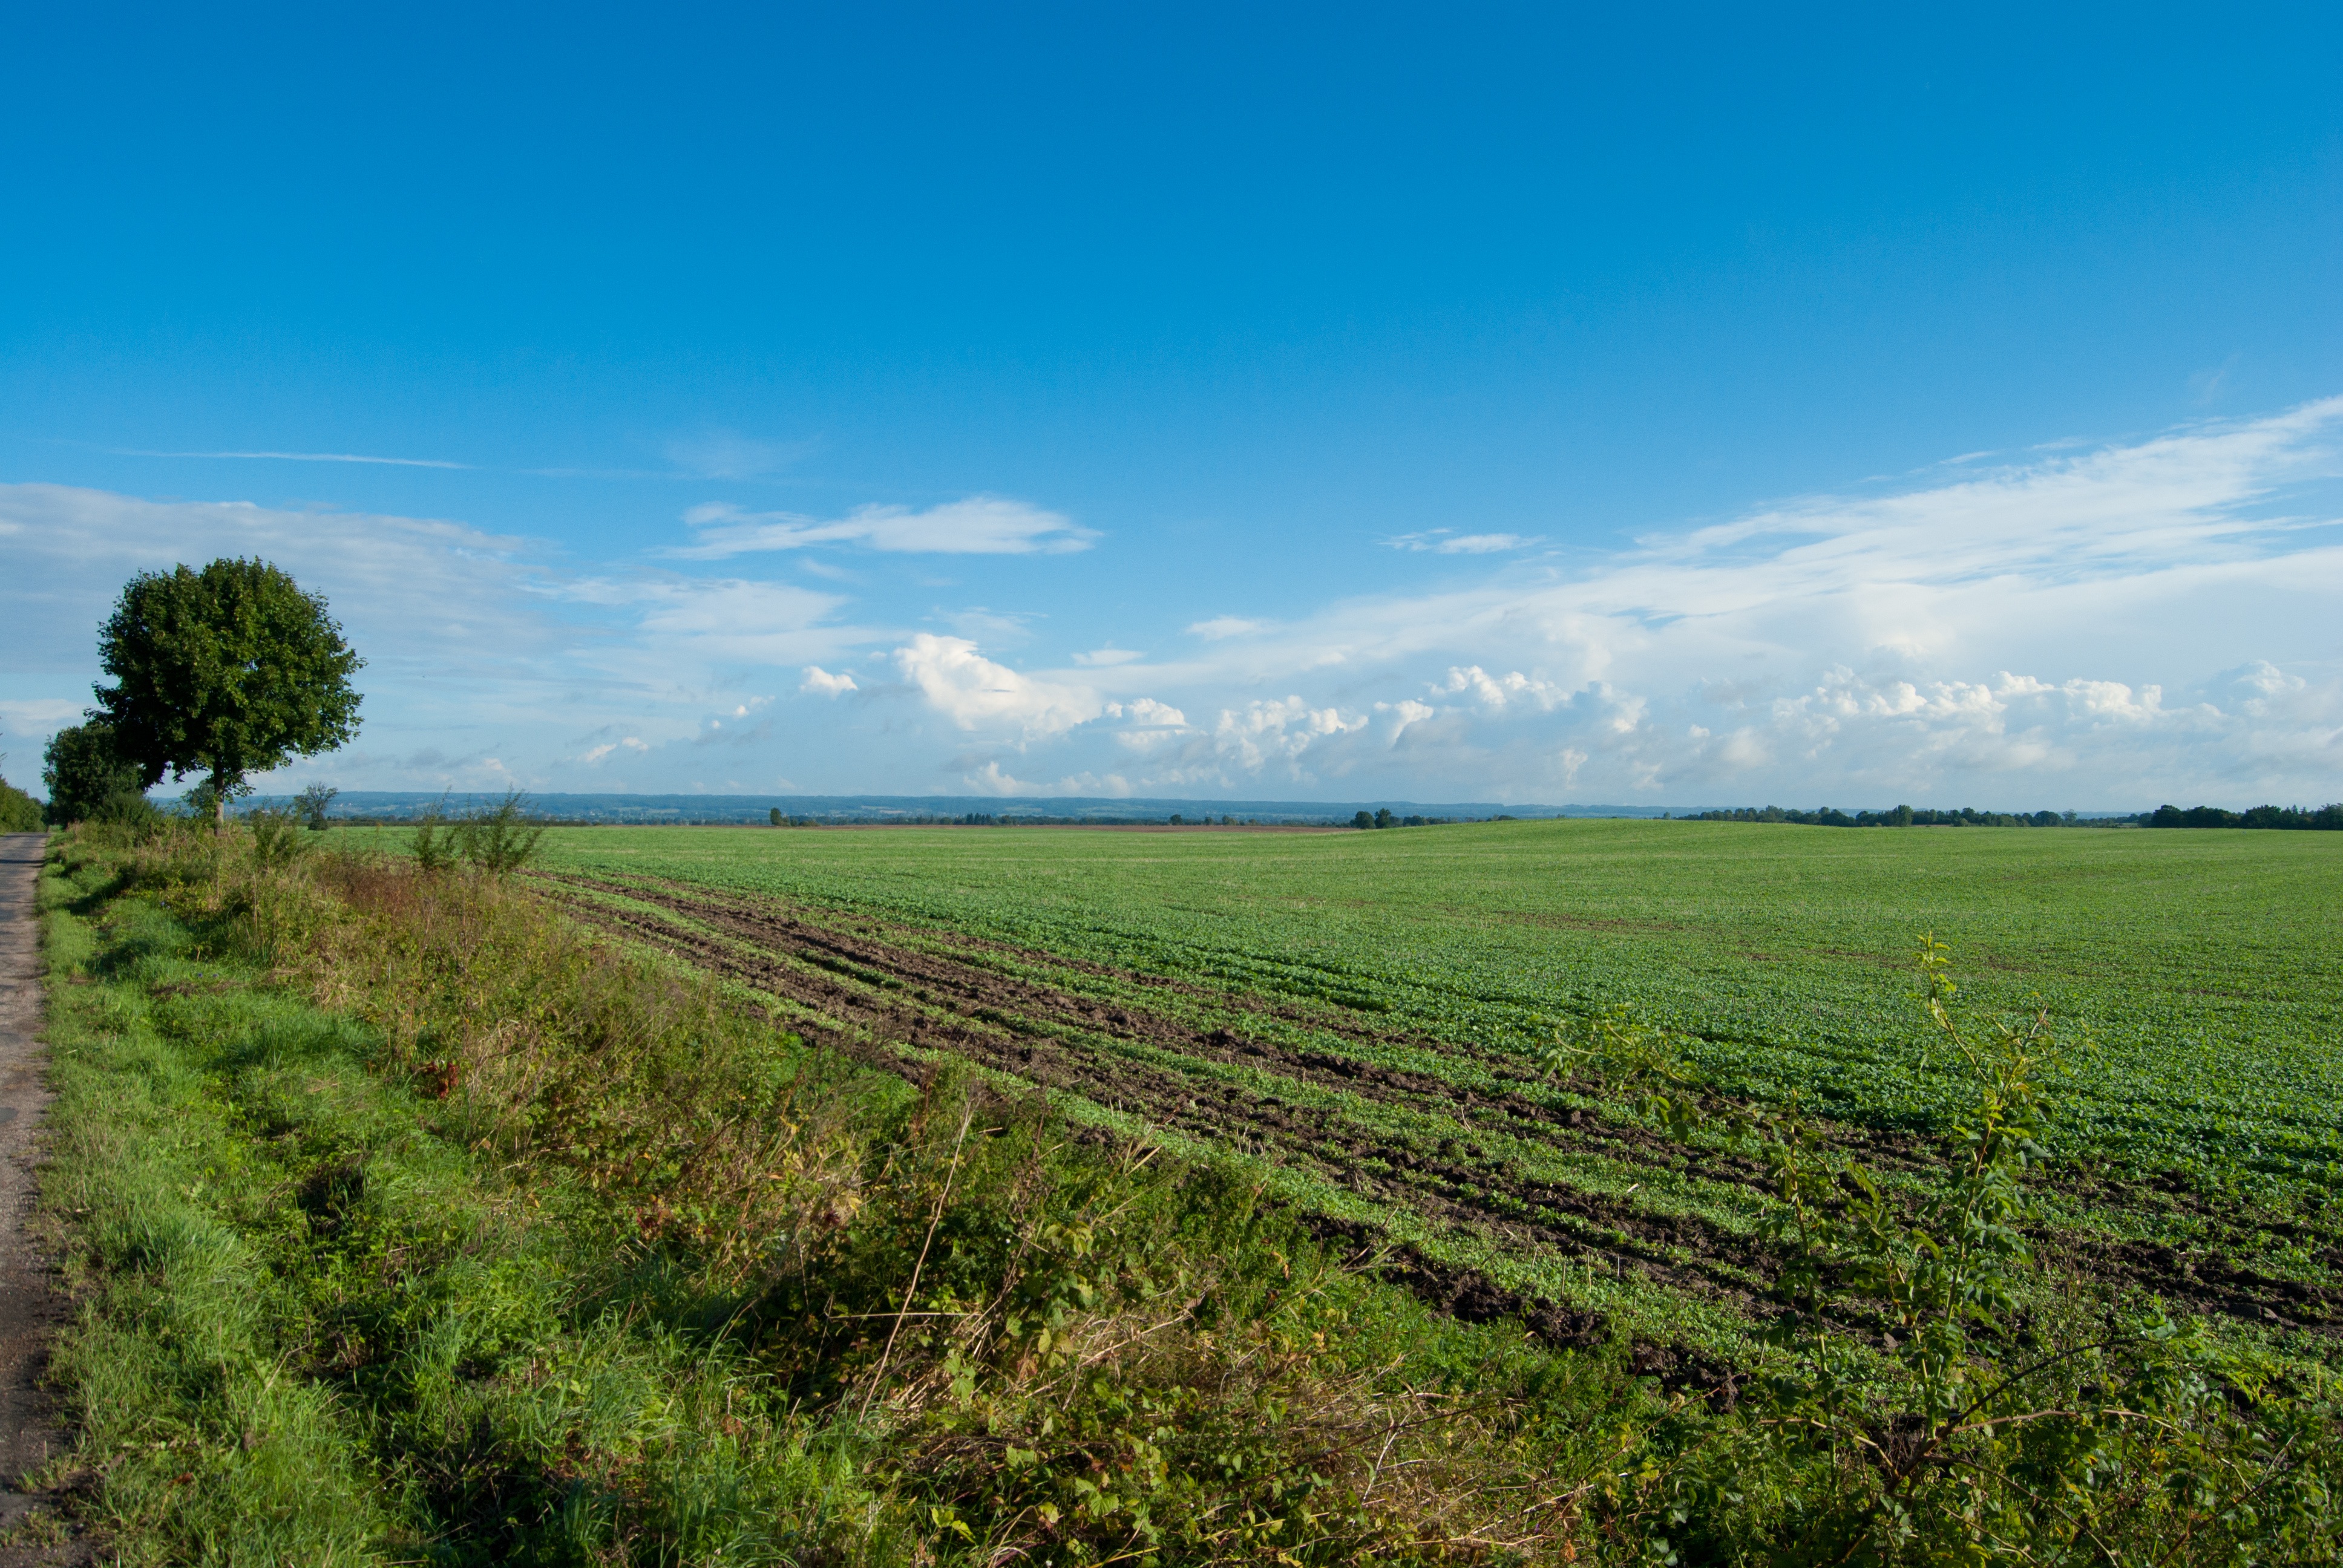
landscape, nature, grass, horizon, marsh, cloud, sky, field, farm, meadow, prairie, morning, hill, crop, pasture, soil, agriculture, plain, clouds, grassland, plantation, plateau, habitat, ecosystem, steppe, rural area, paddy field, natural environment, grass family